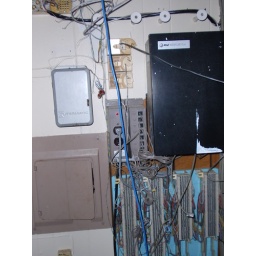
001A office breaker box location in closet